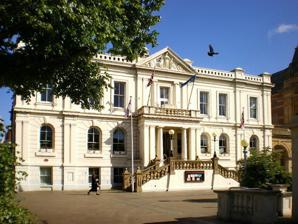
Building: Southport Town Hall
Country: United Kingdom
Year built: 1853
This article is about the town hall in England. For the former town hall in Australia, see Southport Town Hall, Queensland . Municipal building in Southport, Merseyside, England Southport Town Hall Southport Town Hall Location Lord Street , Southport , Sefton , Merseyside , England Coordinates 53°38′51″N 3°00′20″W / 53.6475°N 3.0056°W / 53.6475; -3.0056 OS grid reference SD 336 173 Built 1852–53 Built for Southport Corporation Architect Thomas Withnell Architectural style(s) Palladian Governing body Sefton Metropolitan Borough Council Listed Building – Grade II Designated 15 November 1972 Reference no. 1379678 Location in Southport town centre Southport Town Hall is on the east side of Lord Street , Southport , Sefton , Merseyside , England.  It was built in 1852–53 in Palladian style, and extended to the rear on three occasions later in the century.  The town hall has a symmetrical stuccoed façade with a central staircase leading up to a porch flanked by columns.  At the top of the building is a pediment with a carved tympanum .  The town hall is recorded in the National Heritage List for England as a designated Grade II listed building . History The town hall was designed by Thomas Withnell and built at a cost of about £ 4,500 between 1852 and 1853. The building was extended to the rear in 1859, and was further extended in 1865, and again later in the 19th century. In 1964 the architect, John Poulson , put forward a plan, which was never realised, to demolish the town hall and various other properties to create a shopping centre. The town hall was the headquarters of the county borough of Southport but ceased to be the local seat of government when the Metropolitan Borough of Sefton was formed in 1974. The main administrative base for new council was established at Bootle Town Hall although the council continued to maintain a presence in Southport by holding some of the meetings of its full council at Southport Town Hall. In 2012 a blue plaque was erected outside the town hall to recognise the sacrifice of F. J. Hooper, a local man who went to the South Pole in search of the bodies of Robert Falcon Scott and his team after their ill-fated Terra Nova Expedition in 1912. Architecture Southport Town Hall has a stuccoed façade painted white, and a slate roof in Palladian style.  It has a rectangular plan plus extensions to the rear.  The hall is in two storeys with a basement, and it has a symmetrical front of seven bays .  Between some of the bays are paired pilasters , giving a window arrangement of 1:2:1:2:1.  The basement and ground floor are rusticated .  Between the floors are a frieze and a cornice , the upper cornice being dentillated .  In the centre of the building is a double parallel staircase with a balustraded parapet .  This leads to a porch flanked by a pair of pilasters and a fluted Doric column on each side.  On top of the porch is a triglyph frieze, a cornice, and a balustraded parapet.  Above the porch is a balcony with a window flanked by Ionic semi-columns and paired pilasters.  The windows in the basement are short and rectangular, those in the ground floor are tall and round-headed with keystones and voussoirs , and in the upper floor they are tall and flat-headed with architraves .  All the windows contain sashes .  Above the central bay is a pediment with a tympanum containing carved personifications of Justice, Mercy and Truth, and this is flanked by balustraded parapets. The original interiors are no longer present. Appraisal The town hall was designated as a Grade II listed building on 15 November 1972. Grade II is the lowest of the three grades of listing and is applied to buildings that are "nationally important and of special interest". The authors of the Buildings of England series comment that the design is "quite modest ... but impressive". The town hall forms a group with other Grade II listed buildings nearby, the Atkinson Art Gallery and Library , and the Southport Arts Centre . See also Listed buildings in Southport References